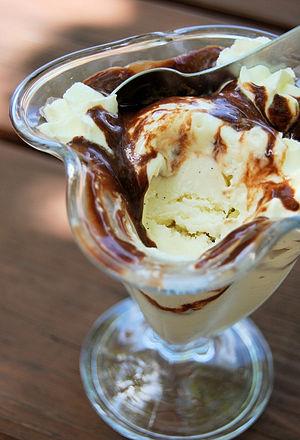
La dame blanche, appelée coupe Danemark notamment en Allemagne et en Suisse, est un dessert à base de glace à la vanille arrosée de chocolat noir fondu, parfois agrémentée de meringues et de copeaux de chocolat, de crème de marrons et de crème chantilly.